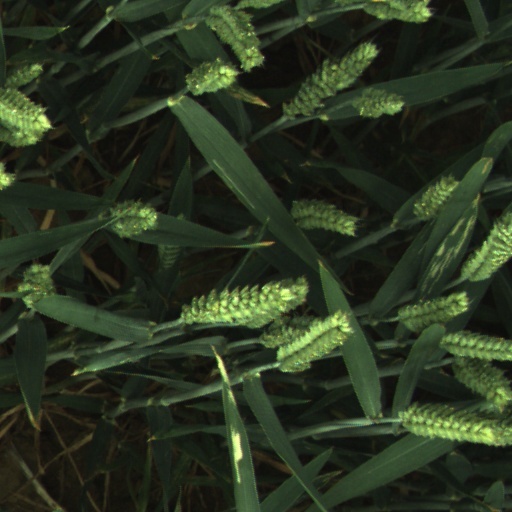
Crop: wheat